Blade Runner 2049

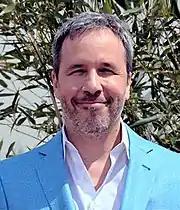
Director Denis Villeneuve credits "Blade Runner" for igniting his passion for filmmaking.

From the 1990s, licensing disputes over Philip K. Dick's novel "Do Androids Dream of Electric Sheep?" (1968) had deterred the creation of sequels to the science fiction drama "Blade Runner" (1982). Director Ridley Scott conceived two ultimately unrealized projects vaguely connected to the "Blade Runner" canon in the interim, such as a stand-alone sequel titled "Metropolis". Scott's second project, a collaboration with his son Luke and younger brother Tony titled "Purefold", had been imagined as an episodic webseries examining conceptions of empathy.